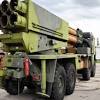
Label: Tornado